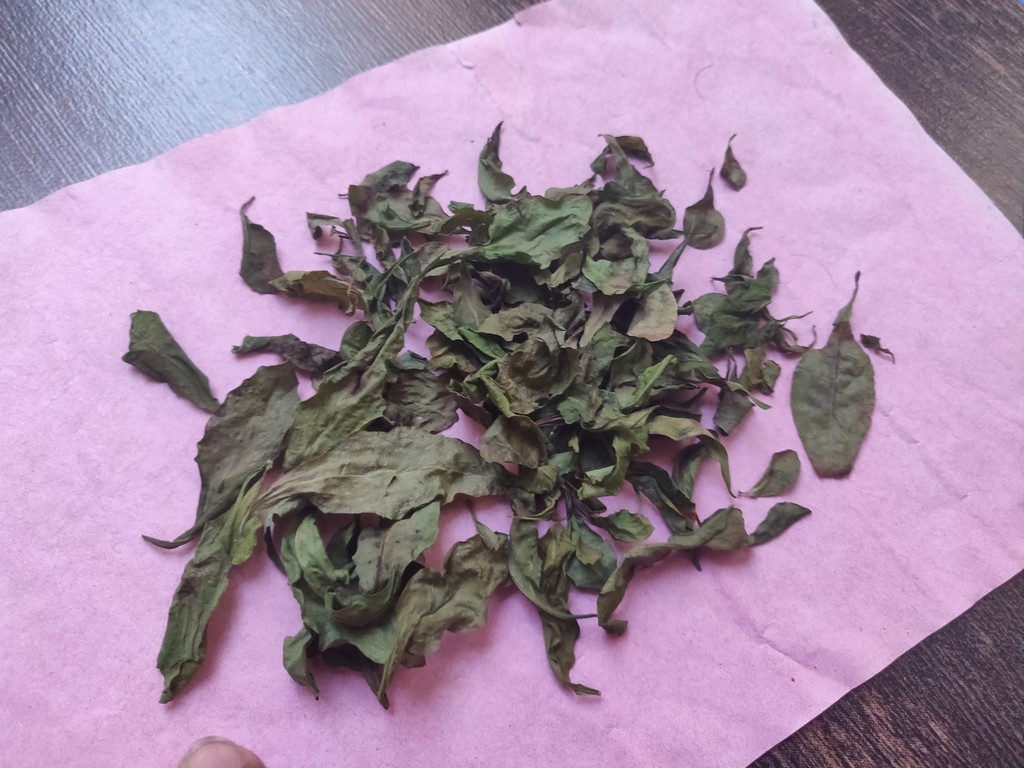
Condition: Dried
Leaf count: multiple
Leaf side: unknown